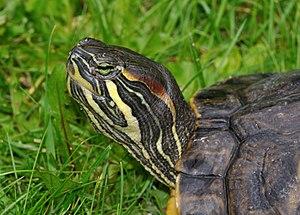
Trachemys scripta est une espèce de tortue de la famille des Emydidae.